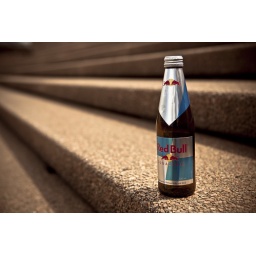
It comes in a glass bottle here...classy.